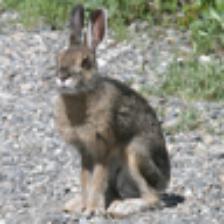
Label: NonHuman